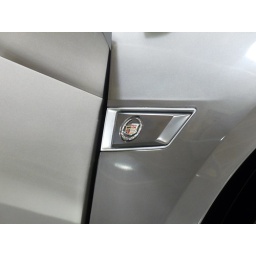
the only concept car in the whole show... hats off to Cadillac